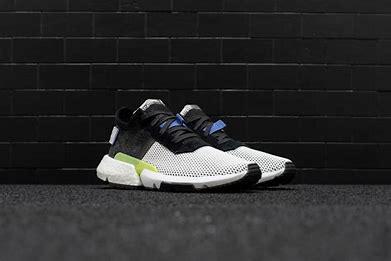
Brand: Adidas
Model: Pod S3 1